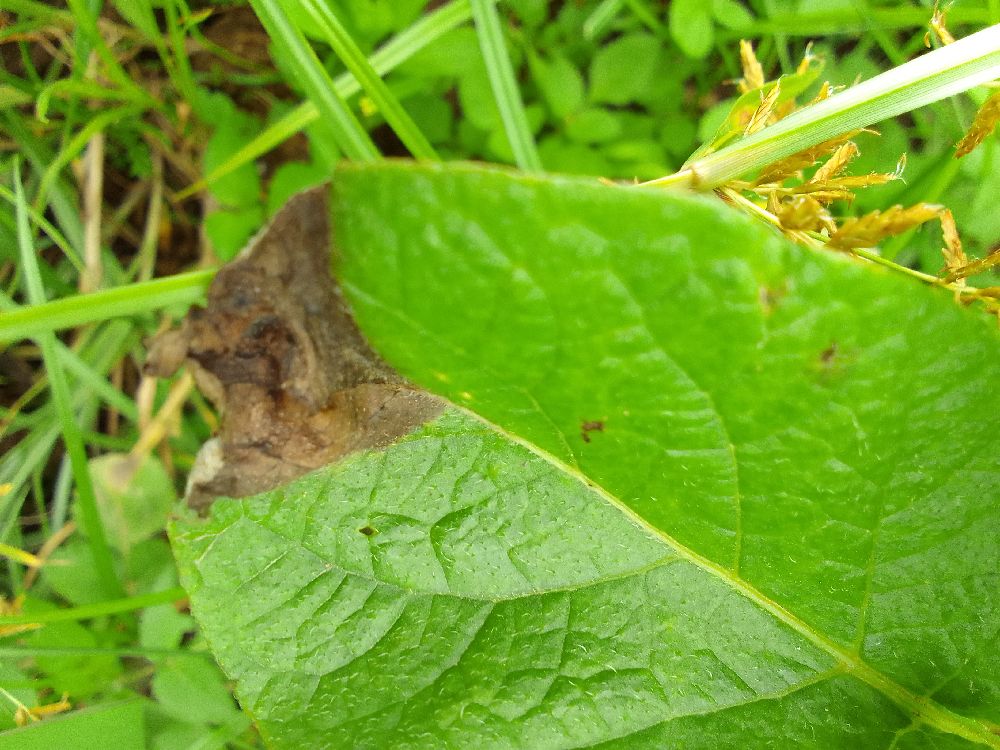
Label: Late blight